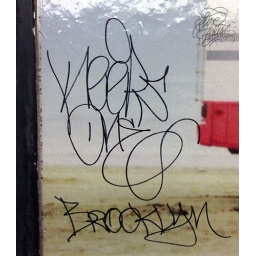
Only one of many spotted in a train station recently. Looks like he turned in the &amp;quot;magic potion&amp;quot; for a sharpie.